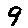
Label: 9